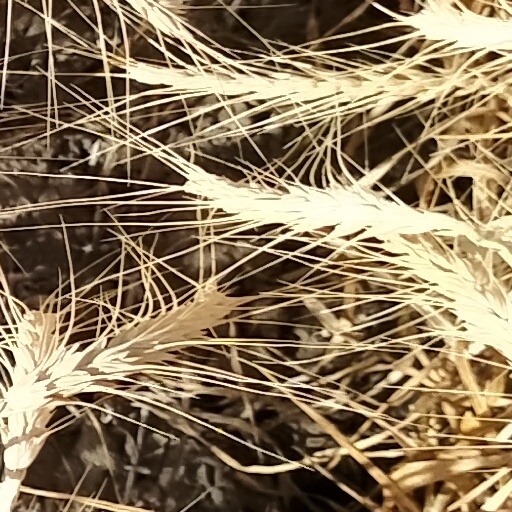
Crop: wheat